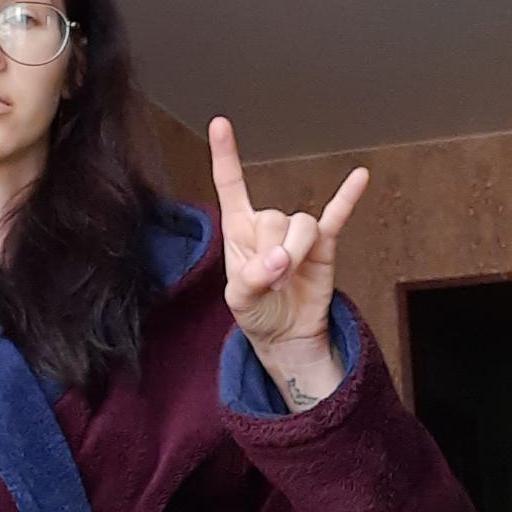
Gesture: rock